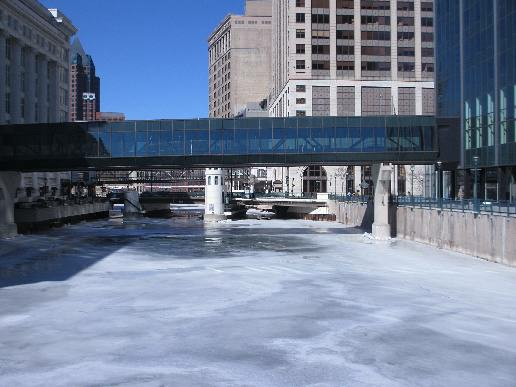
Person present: No